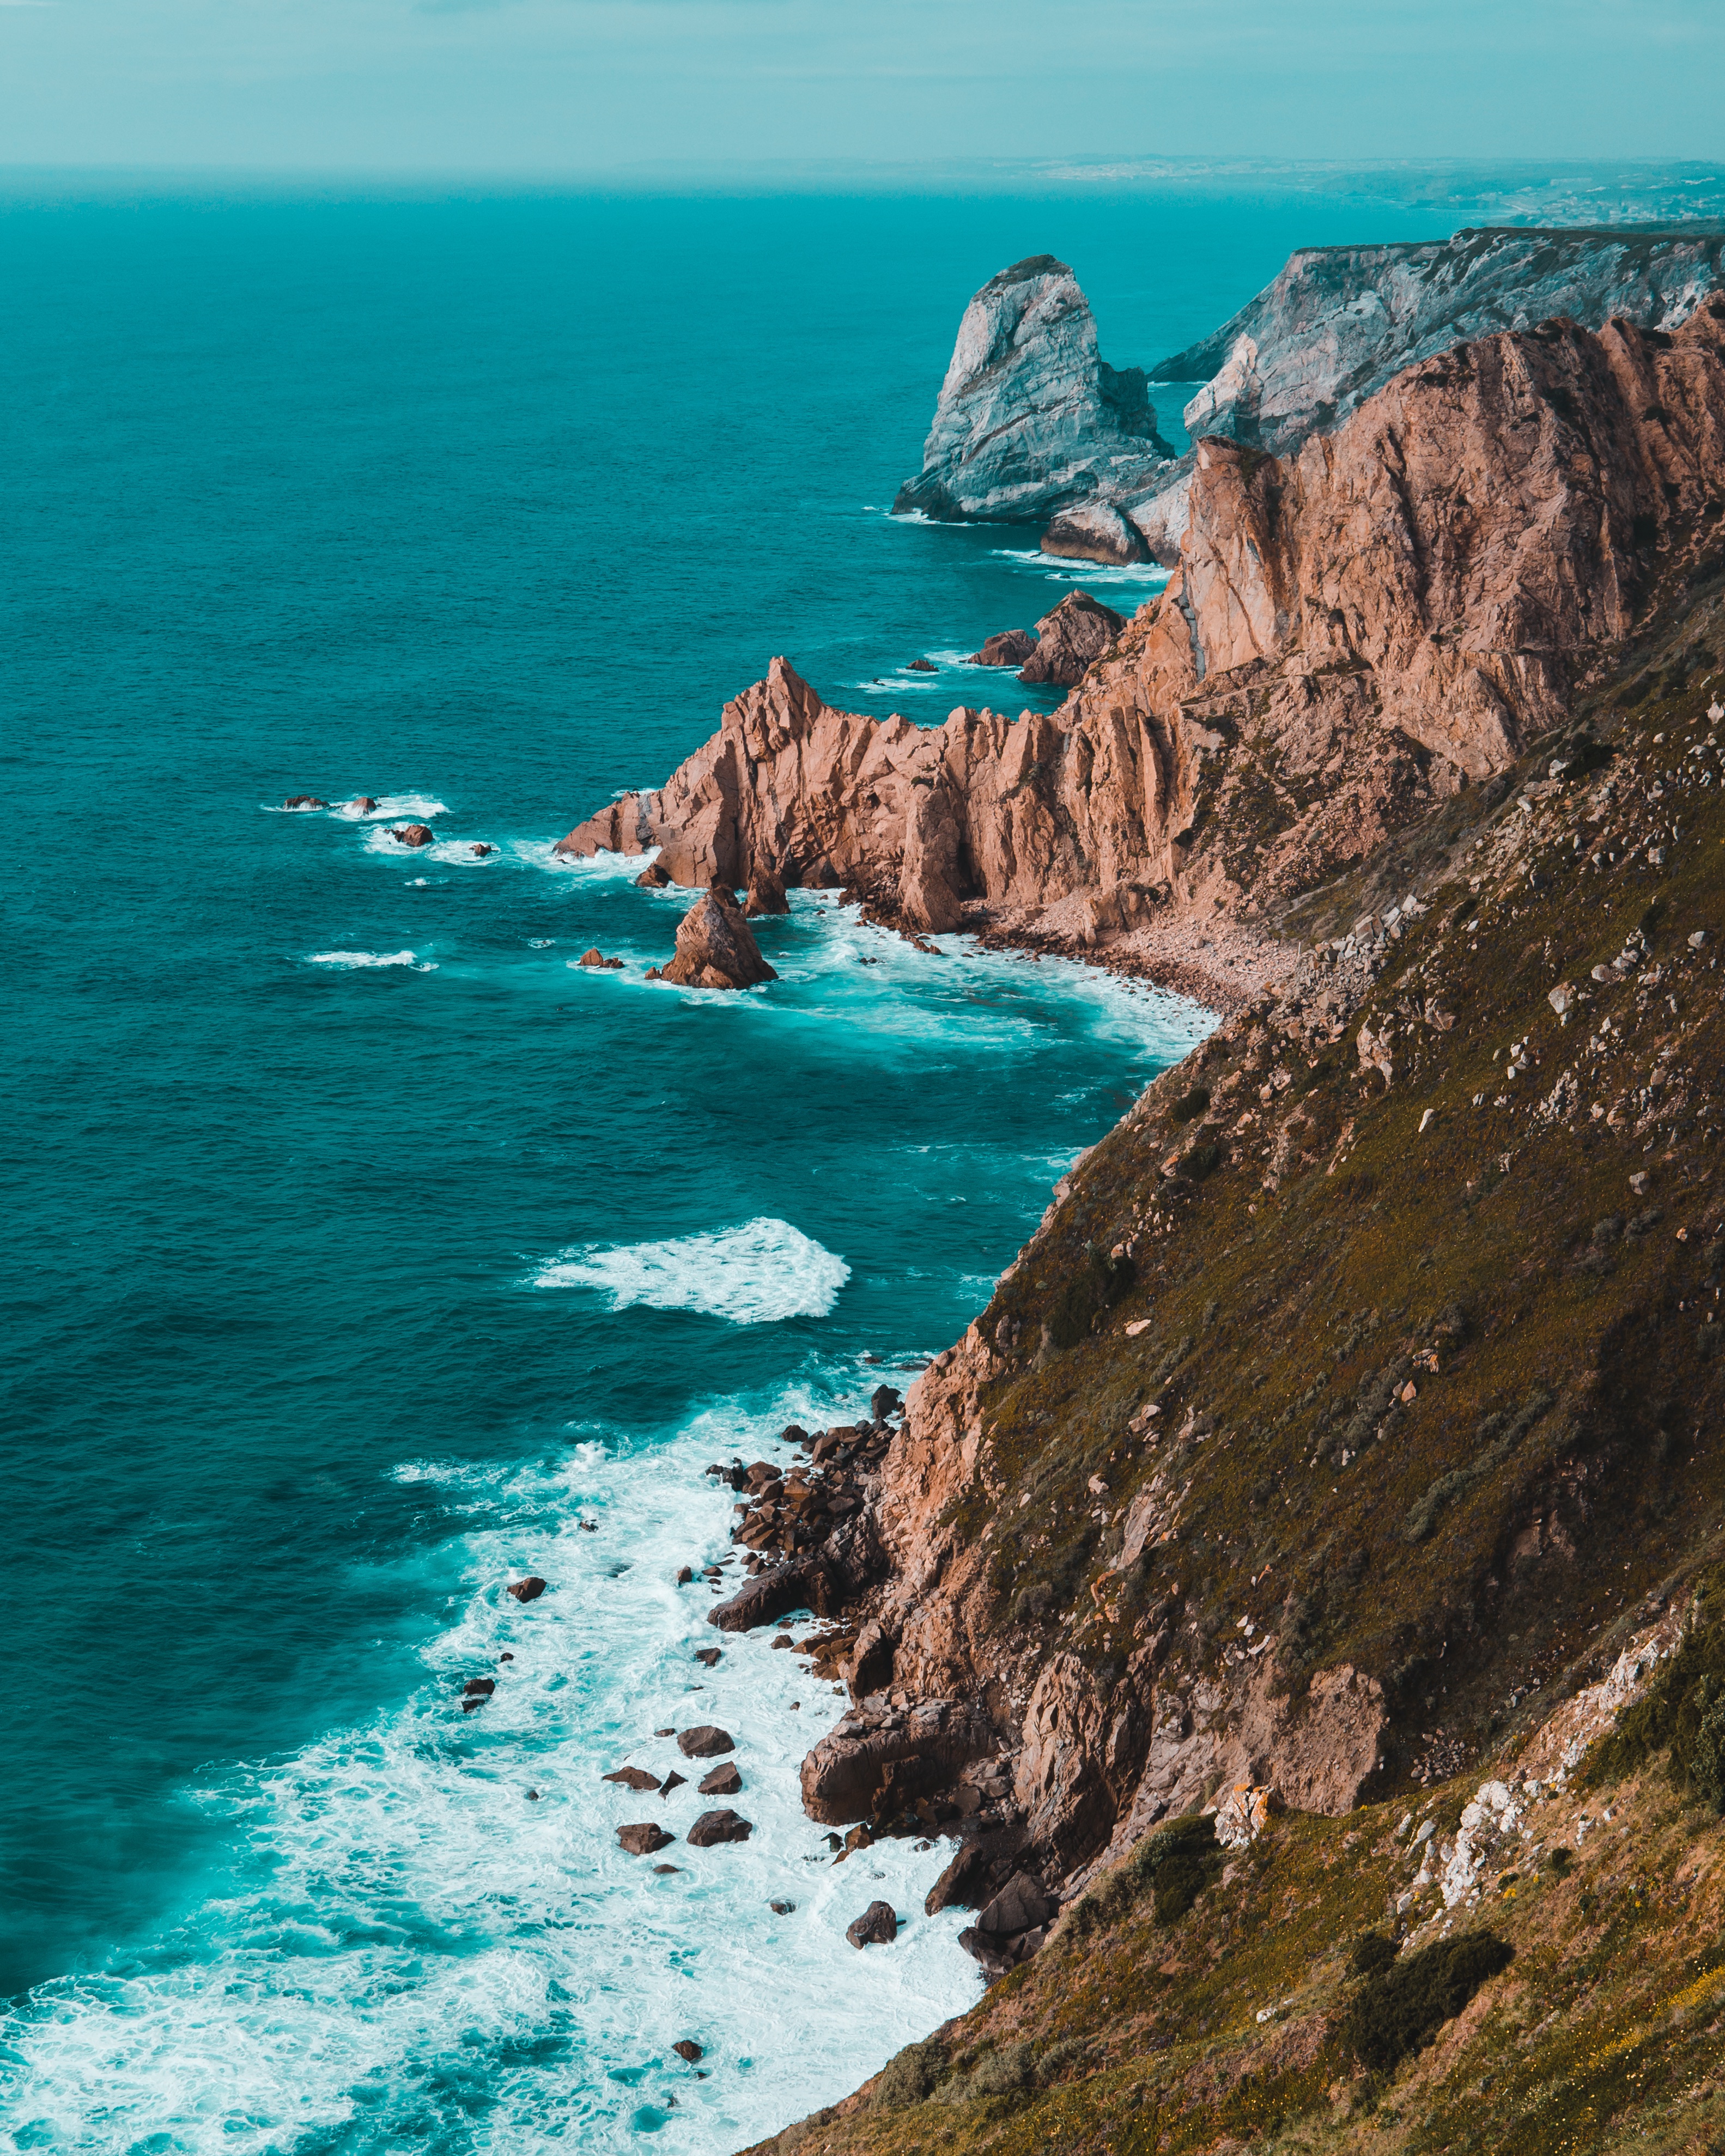
beach, sea, coast, rock, ocean, shore, wave, vacation, formation, cliff, cove, bay, stack, terrain, body of water, cape, islet, landform, geographical feature